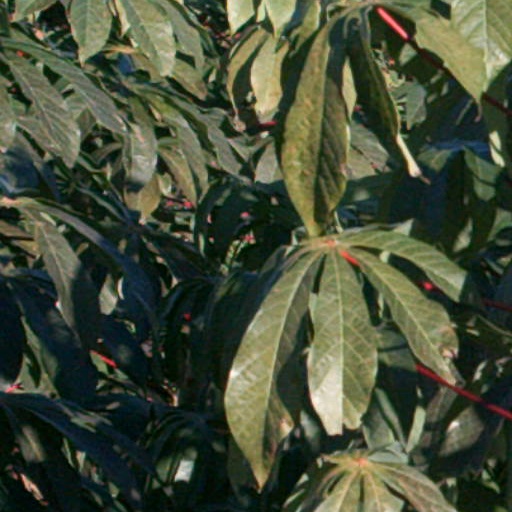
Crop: cassava